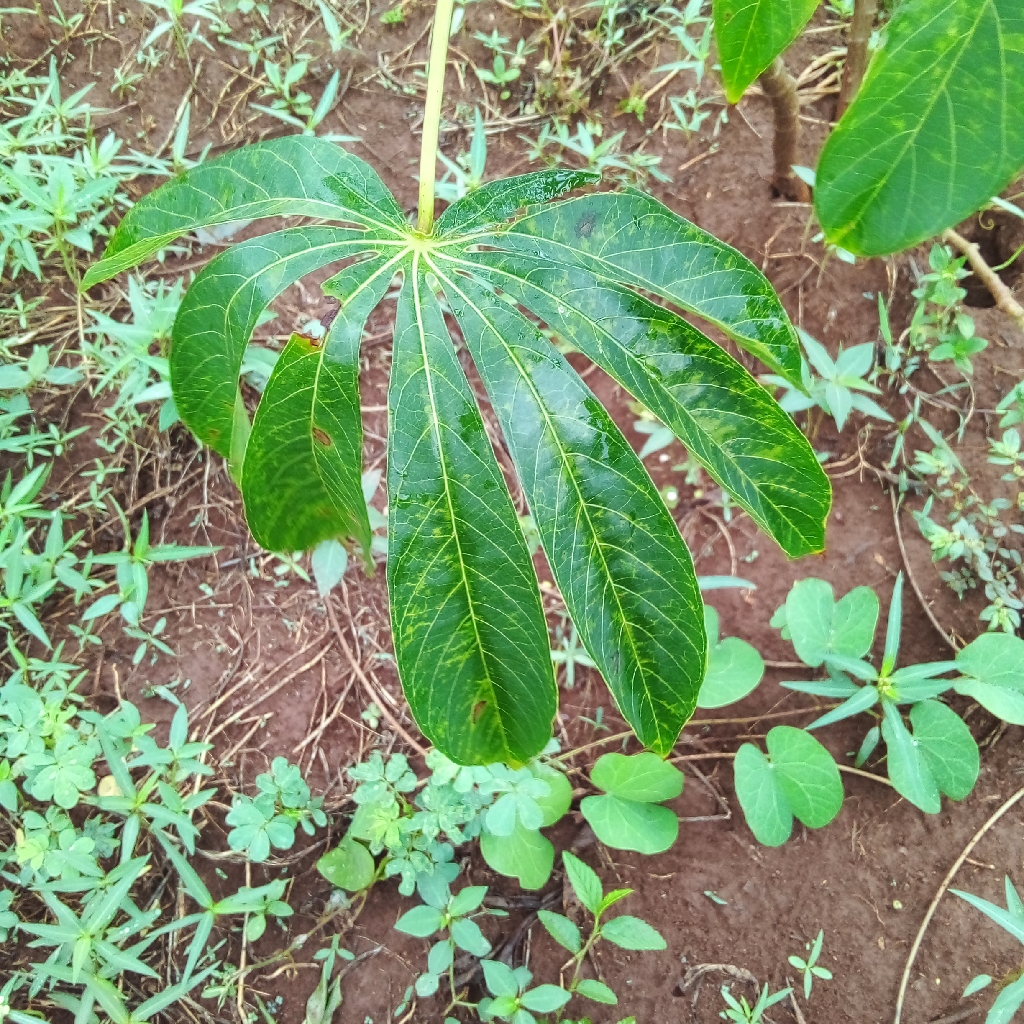
Label: cassava brown streak disease (cbsd)